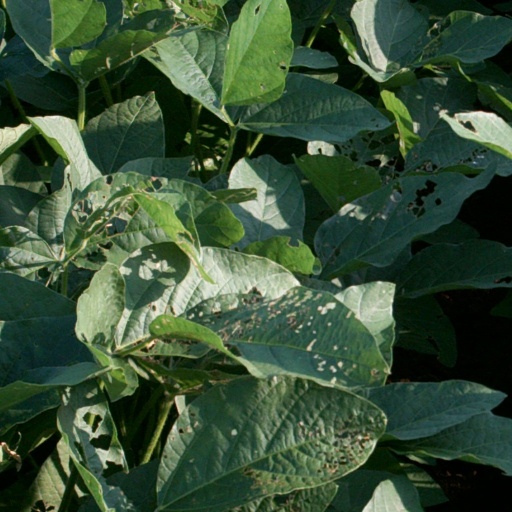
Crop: soybean